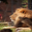
Label: lion